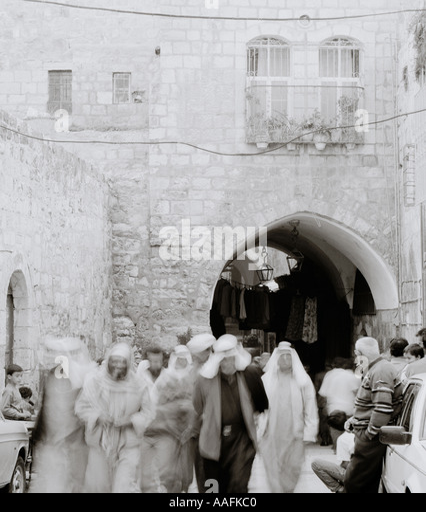
people go to friday prayers